Ninth and Broadway Building

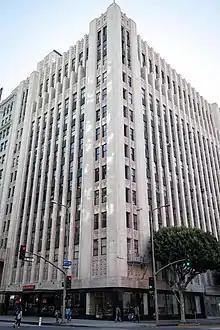
The building in 2014

Ninth and Broadway Building, also known as Anjac Fashion Building, is a historic thirteen-story highrise located at 850 S. Broadway and 127 W. 9th Street in the Broadway Theater District in the historic core of downtown Los Angeles.